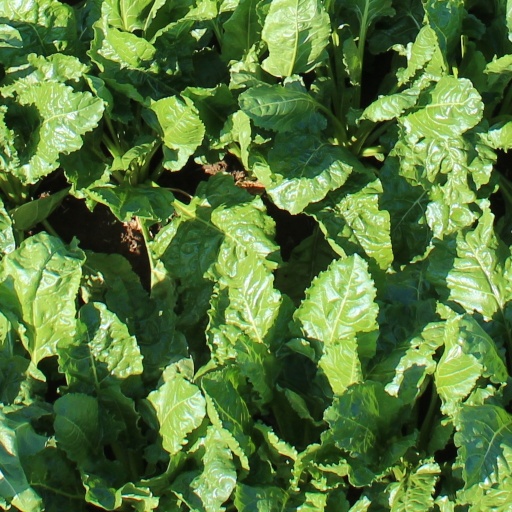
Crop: sugar beet